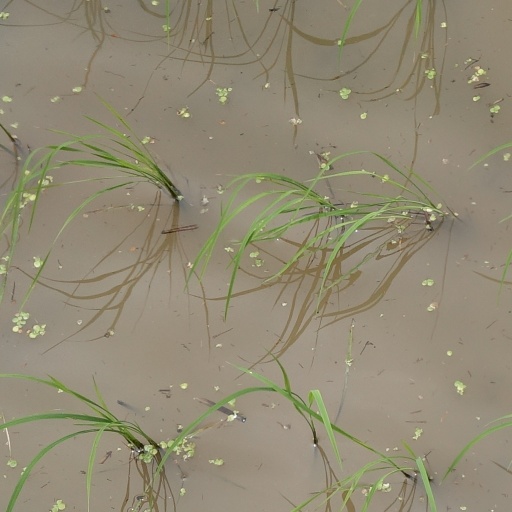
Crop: rice